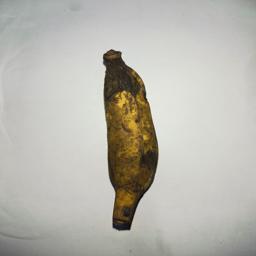
Ripeness: Overripe